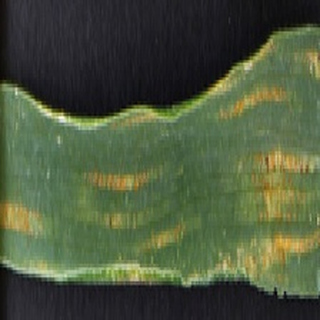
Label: wheat_yellow_rust